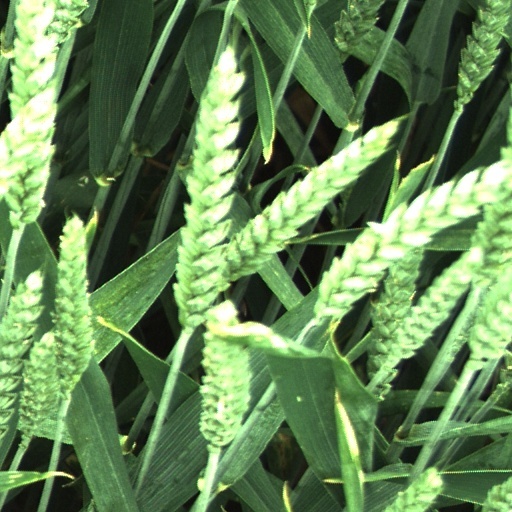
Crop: wheat